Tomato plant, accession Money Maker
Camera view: bottom (45 deg); turntable rotation: 120 degrees
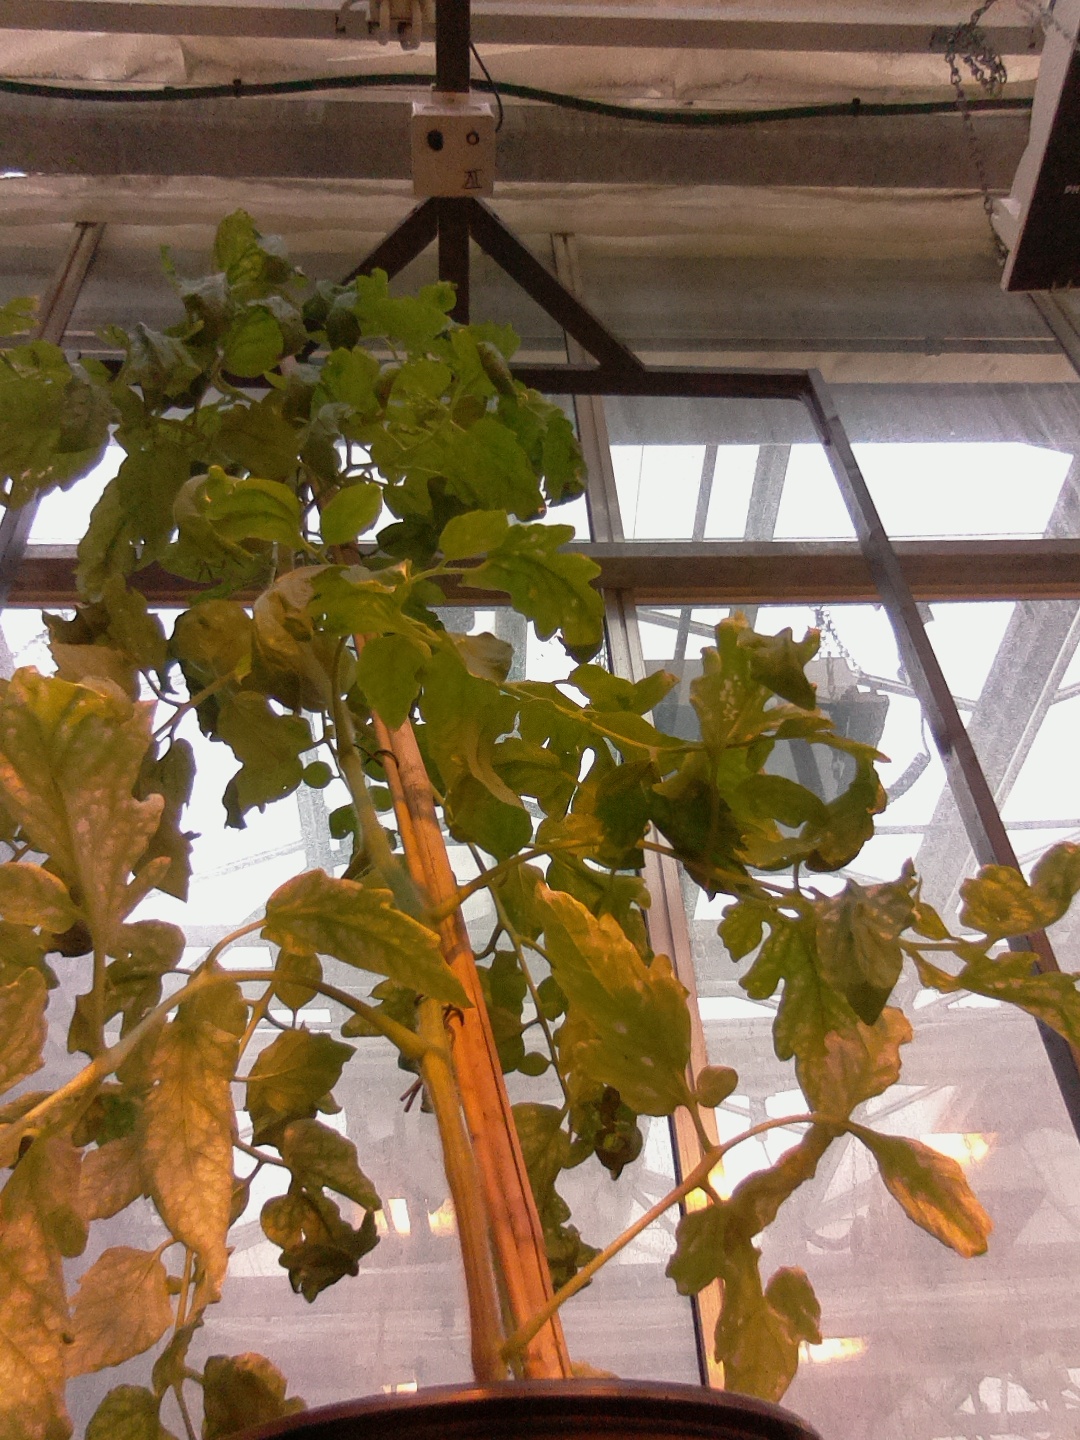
BBCH growth stage 76: 60%-70% of final fruit size